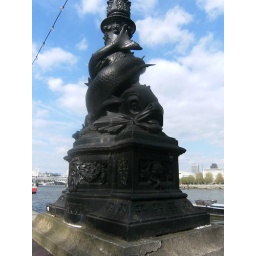
fish lamp post in London